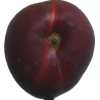
Label: nectarine_flat